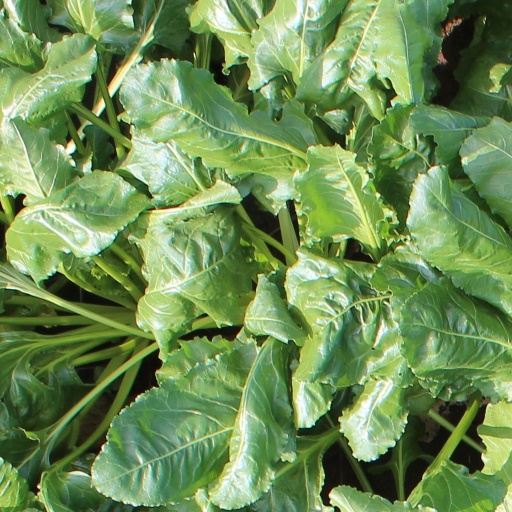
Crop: sugar beet